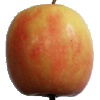
Label: Apple Pink Lady 1